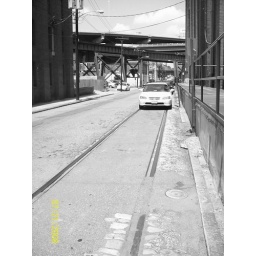
the bottom..i love how the road in richmond are still cobble stoned or still have the street car system still embedded into them.